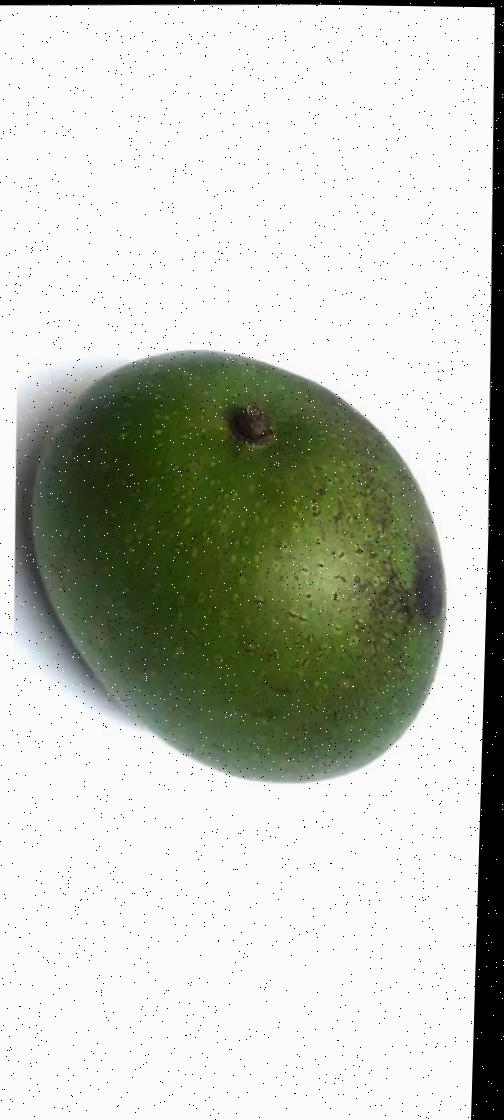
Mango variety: Ashshina Zhinuk